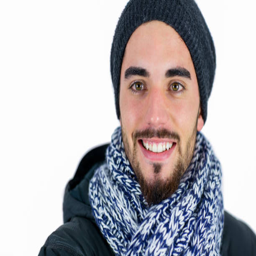
close up of a bearded man